Donald Swann

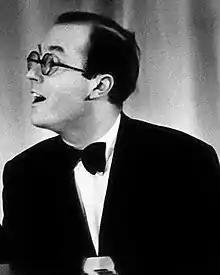
Swann in 1966

Donald Ibrahim Swann (30 September 1923 – 23 March 1994) was a British composer, musician, singer and entertainer. He was one half of Flanders and Swann, writing and performing comic songs with Michael Flanders.